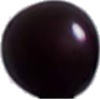
Label: cherry_wax_black